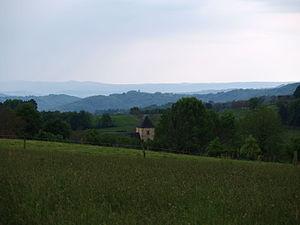
Eglise et vallée...
Chenailler-Mascheix est une commune française située dans le département de la Corrèze en région Nouvelle-Aquitaine.